Portage Canal

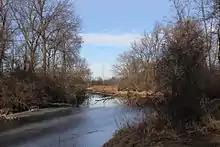
Canal emptying into the Fox River

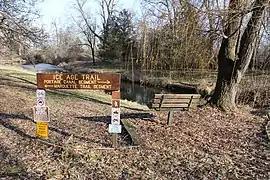

The use of the canal as a major means of commerce lasted only a few decades, though pleasure craft, including steamboats, continued to ply the narrow waterway. In following years, the canal began to degrade through lack of upkeep. The canal was used until 1951 when the Fort Winnebago Lock was bulldozed in, and the Wisconsin River Locks were welded shut.